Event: Nepal Earthquake
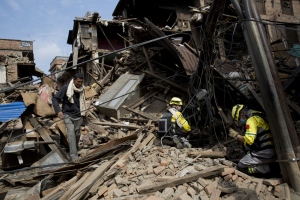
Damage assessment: damage